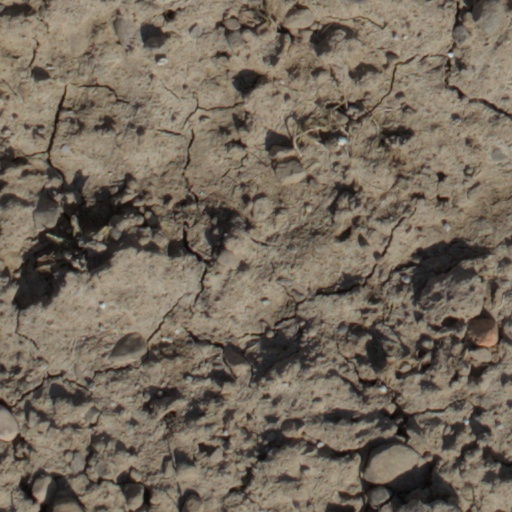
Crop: wheat